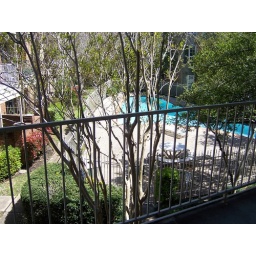
The trees get very green in Spring and Summer, offering more privacy and energy efficiency.